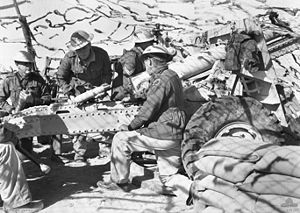
Slaget ved Bardia / Slaget / Opfølgning
25-punds kanonbesætning fra 2/1. feltartilleriregiment ved Bardia
Slaget ved Bardia blev udkæmpet mellem den 3. og 5. januar 1941, som led i Operation Compass, den første militære operation i Ørkenkrigen under 2. Verdenskrig. Det var det første slag i krigen hvor en australsk enhed tog del, den første som blev ledet af en australsk general og den første som blev planlagt af en australsk stab. Generalmajor Iven Mackays 6. australske division angreb den kraftigt forsvarede italienske fæstning Bardia i Libyen støttet af ild fra flådeskibe og under dækning af artilleri. Den 16. infanteribrigade angreb ved daggry fra vest, hvor man vidste at forsvaret var svagt. ingeniørtropper sprængte huller i pigtråden med Bangalore torpedoer og opfyldte og nedbrød siderne i kampvognsspærringer med hakker og skovle. Dette banede vej for infanteriet og 23 Matilda II kampvogne fra 7. Royal Tank Regiment til at trænge ind i fæstningen og erobre alle deres mål og tage 8.000 fanger.